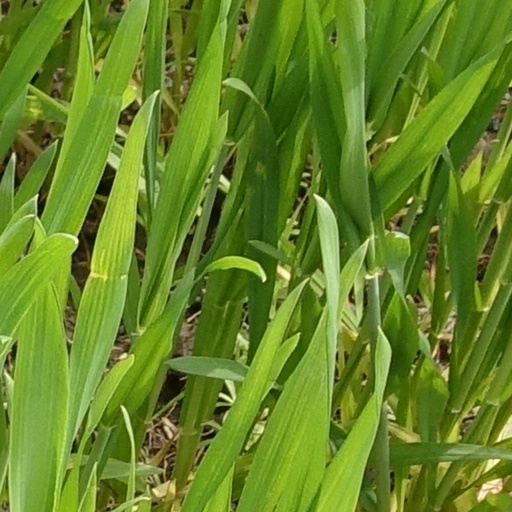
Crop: wheat